False Bay

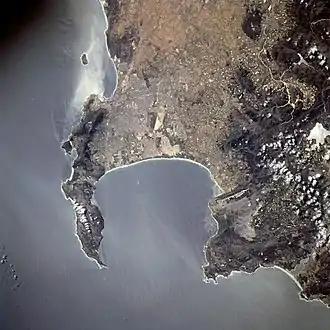
Astronaut photo of Cape Town with False Bay

False Bay (Afrikaans: "Valsbaai") is a body of water in the Atlantic Ocean between the mountainous Cape Peninsula and the Hottentots Holland Mountains in the extreme south-west of South Africa. The mouth of the bay faces south and is demarcated by Cape Point to the west and Cape Hangklip to the east. The north side of the bay is the low-lying Cape Flats, and the east side is the foot of the Hottentots Holland Mountains to Cape Hangklip which is at nearly the same latitude as Cape Point. In plan the bay is approximately square, being roughly the same extent from north to south as east to west, with the southern side open to the ocean. The seabed generally slopes gradually down from north to south, and is mostly fairly flat unconsolidated sediments. Much of the bay is off the coast of the City of Cape Town, and it includes part of the Table Mountain National Park Marine Protected Area and the whole of the Helderberg Marine Protected Area. The name "False Bay" was applied at least three hundred years ago by sailors returning from the east who confused Cape Point and Cape Hangklip, which are somewhat similar in profile when approached from the southeast.